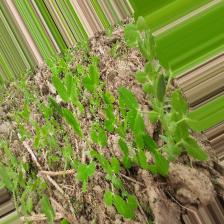
Label: Normal